Prey (2022 film)

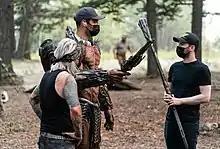
Dane DiLiegro (center), in Predator costume, and Dan Trachtenberg (right) discuss a scene while shooting.

Filming began in June 2021 in Calgary, Alberta primarily in Stoney Nakoda First Nation land 45 minutes outside the city, with studio set pieces including the beaver dam where the protagonist Naru hides from a bear and the fur trapper camp where she baits the Predator. Additional locations include Moose Mountain and Elbow River. The cast preceded filming with four weeks of training camp, working with weapons and personal trainers, and while team-building they conceived a sign language for the characters to communicate non-verbally. Midthunder had a particular focus on axe throwing, with a rope being attached to the axe's end in order for it to be quickly obtained. Jhane Myers, a member of both the Comanche Nation and the Blackfeet Nation, served as a producer on the film. Describing filming near Calgary, Myers stated, "We were shooting on Stoney Nakoda land. [Midthunder] is part Nakoda, even I am on my grandmother's side. Usually, when we start a production, someone [from the Native community] comes in and does a cedar ceremony and blesses everything. But because we had so many Indigenous people on the cast, First Nation people too, and since we were on true plains land, they sent out two pipe carriers and two smudge people to have a pipe ceremony." The pipe ceremony was conducted outside Calgary by local Indigenous leaders and attended by Midthunder and her co-stars Beavers and Kipp, as well as Myers and Trachtenberg, among others. The first scenes filmed involved the Comanche camp, including the ending right in the second week, before moving onto parts focusing on Naru solo and the French trappers prior to actually featuring the Predator on the set.